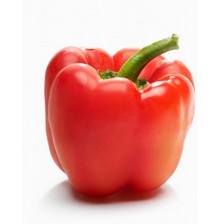
Label: capsicum